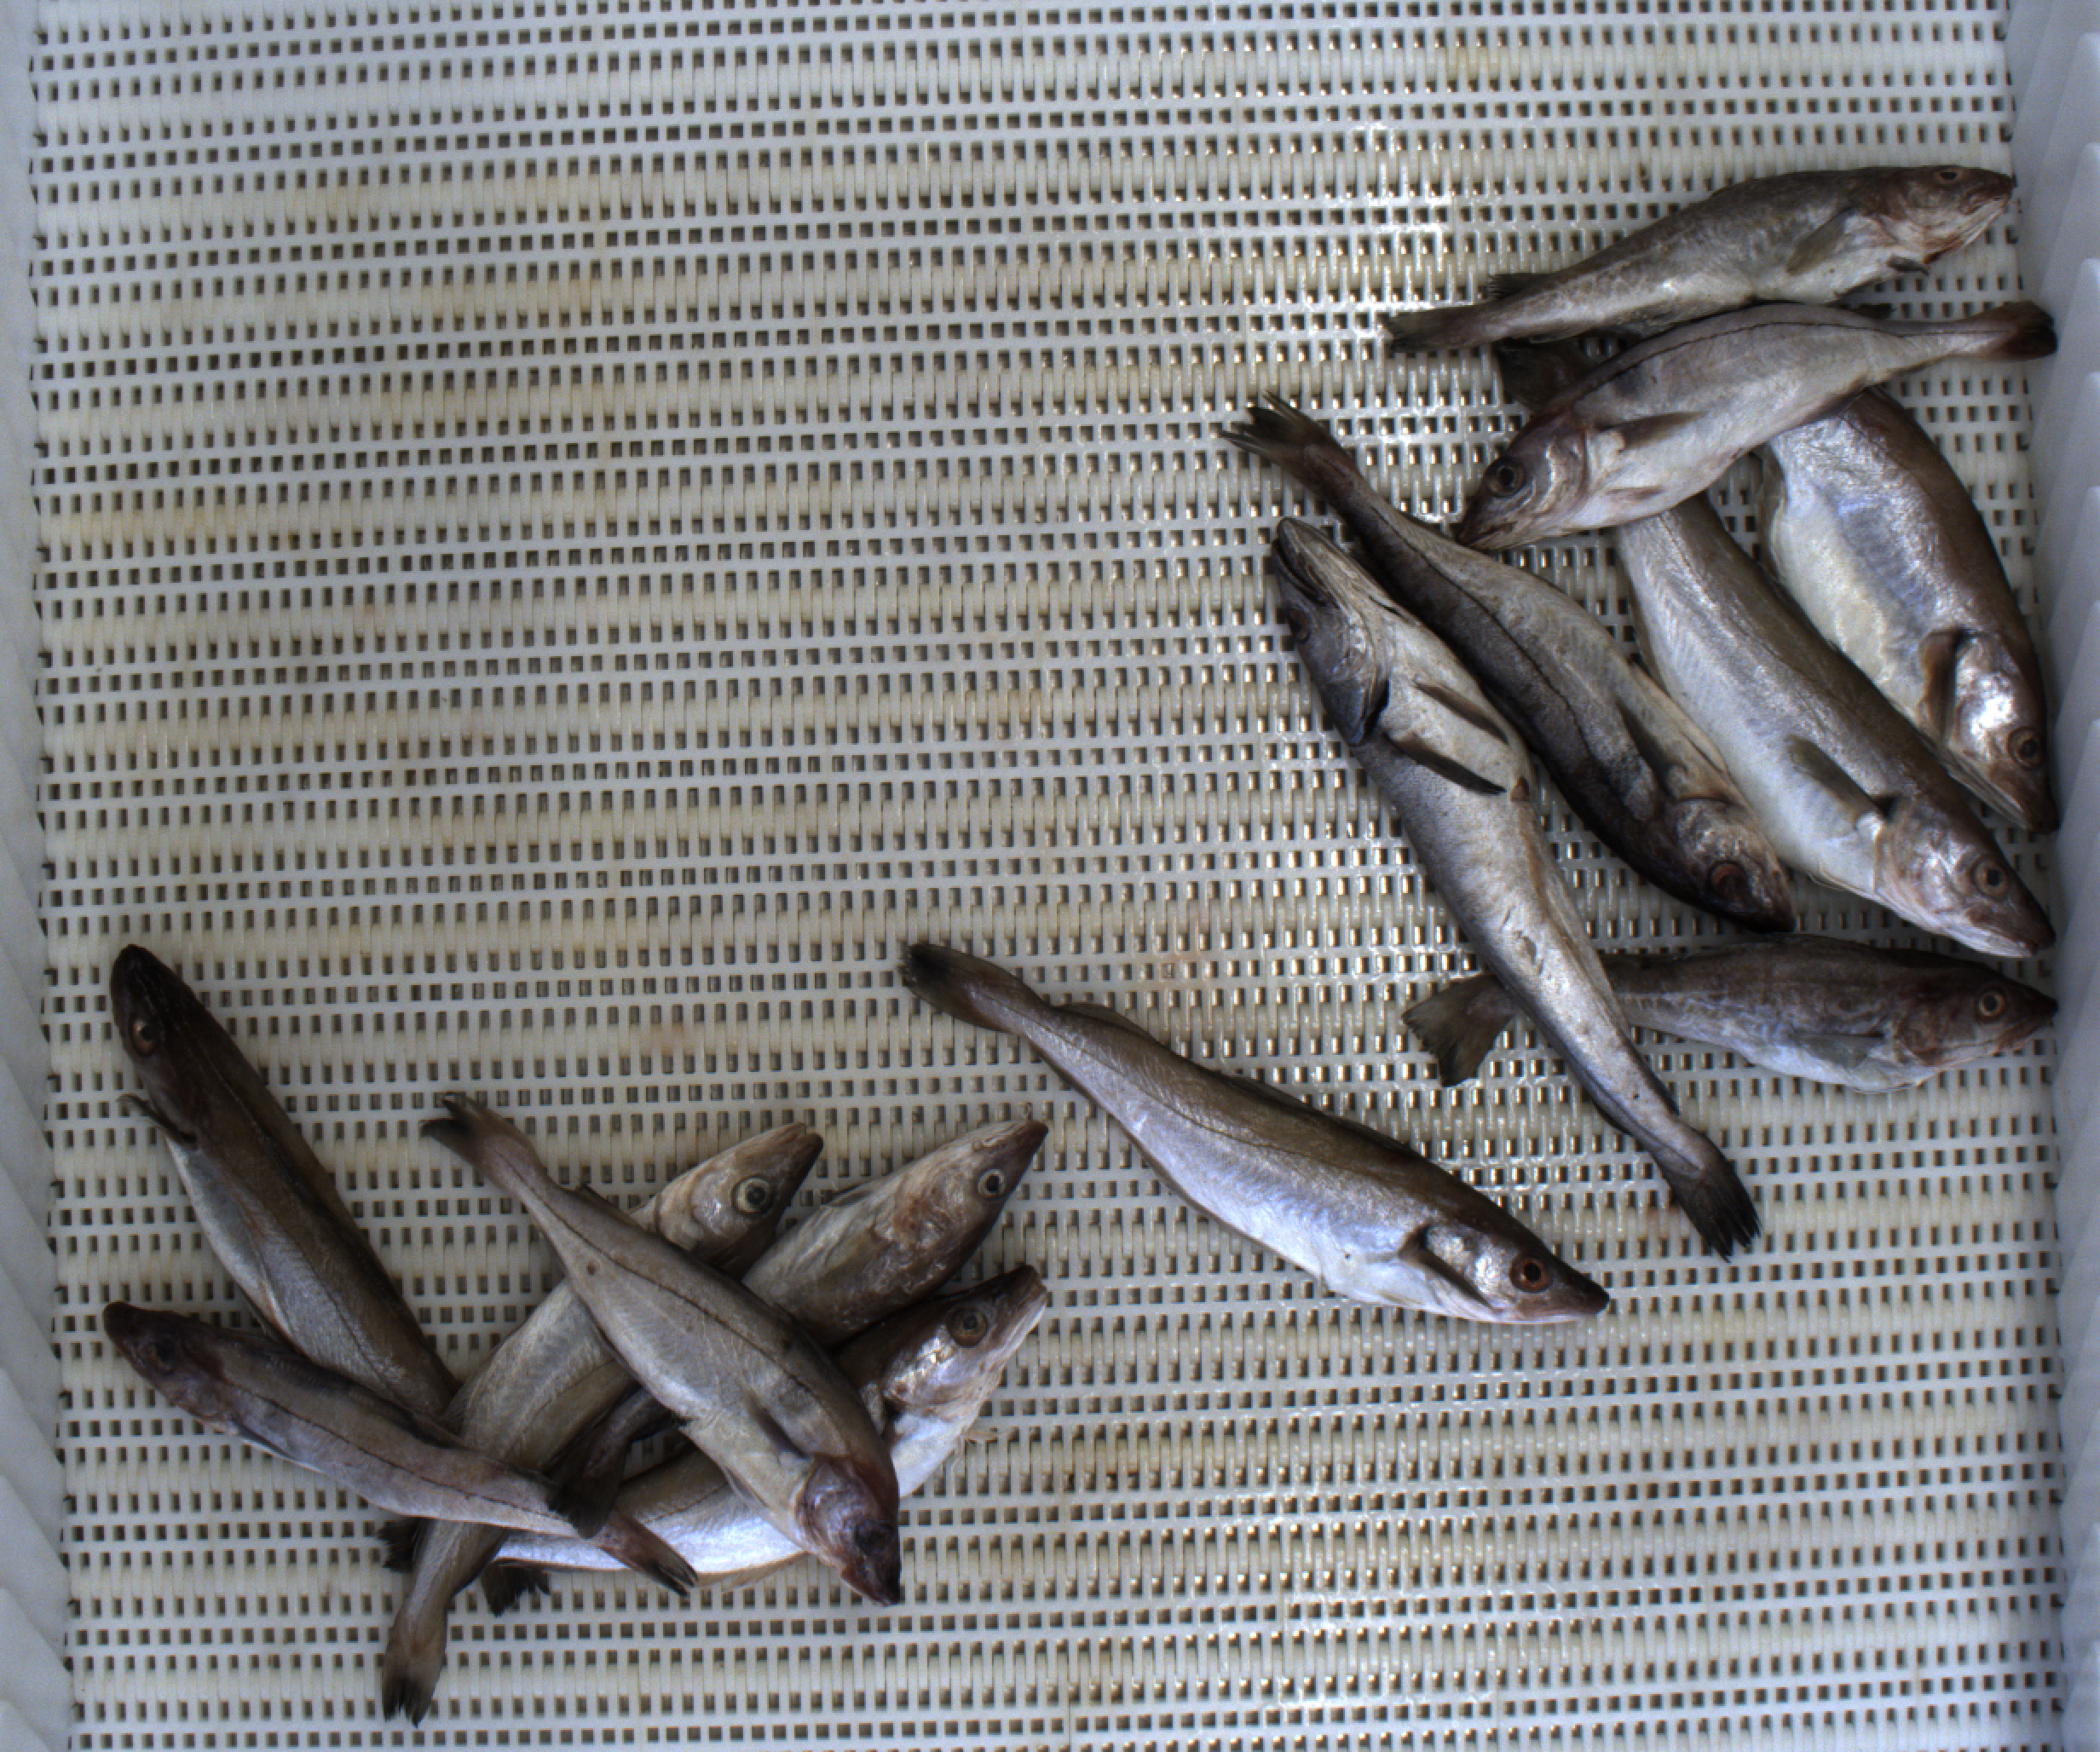
Total fish: 14
Cod: 3
Haddock: 4
Whiting: 6
Hake: 1
Horse mackerel: 0
Saithe: 0
Other: 0